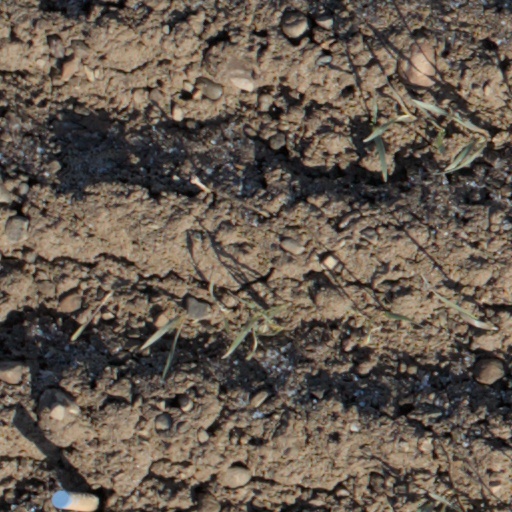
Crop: wheat